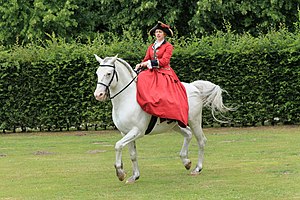
Fürstliche Hofreitschule Bückeburg
Rideopvisninger på Fürstliche Hofreitschule Bückeburg ved byfest i Papenburg.
Fürstliche Hofreitschule Bückeburg er et hestemuseum, der ligger Bückeburg på grænsen til Nordrhein-Westfalen i Weserbergland, Niedersachsen i Tyskland. Det er indrettet i de historiske stalde og ridebane på Schloss Bückeburg. Bygningerne blev opført mellem 1609 og 1622, og husede ridefaciliteter for fyrsterne af Schaumburg-Lippe helt op til 1950'erne.